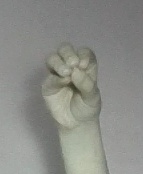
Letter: ha